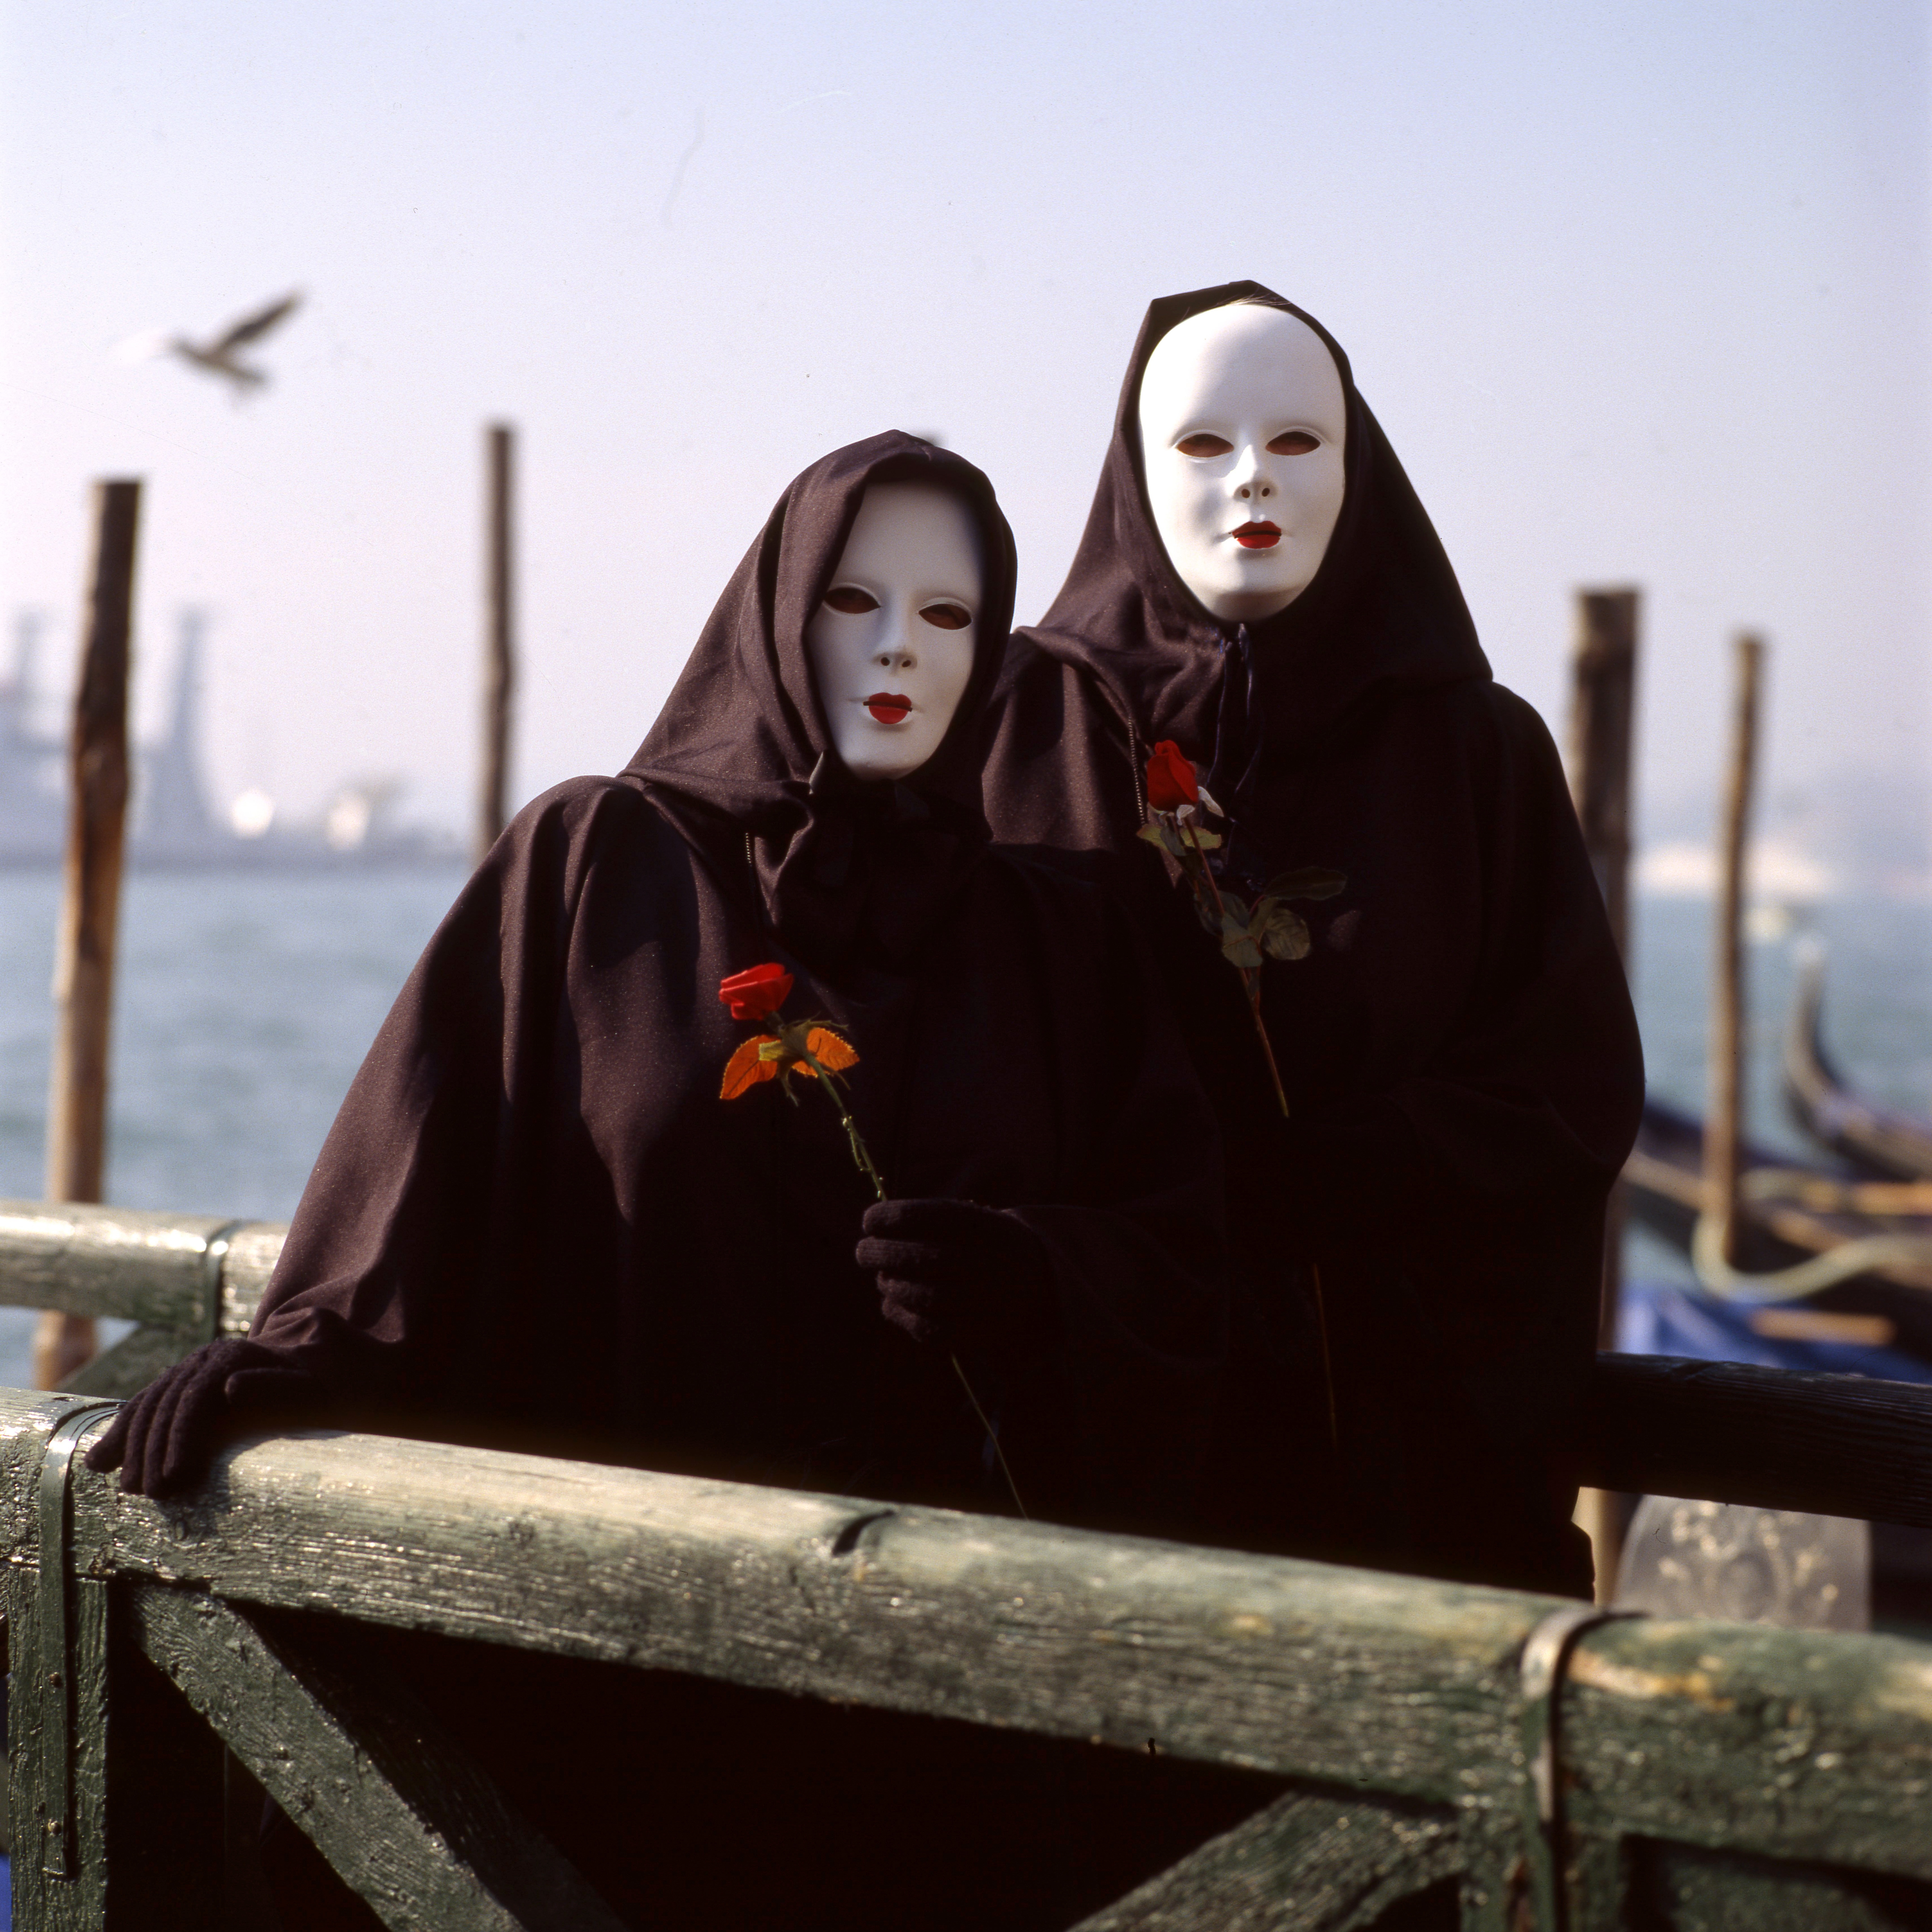
person, woman, portrait, carnival, italy, venice, clothing, mask, venezia, image, costume, venetian mask